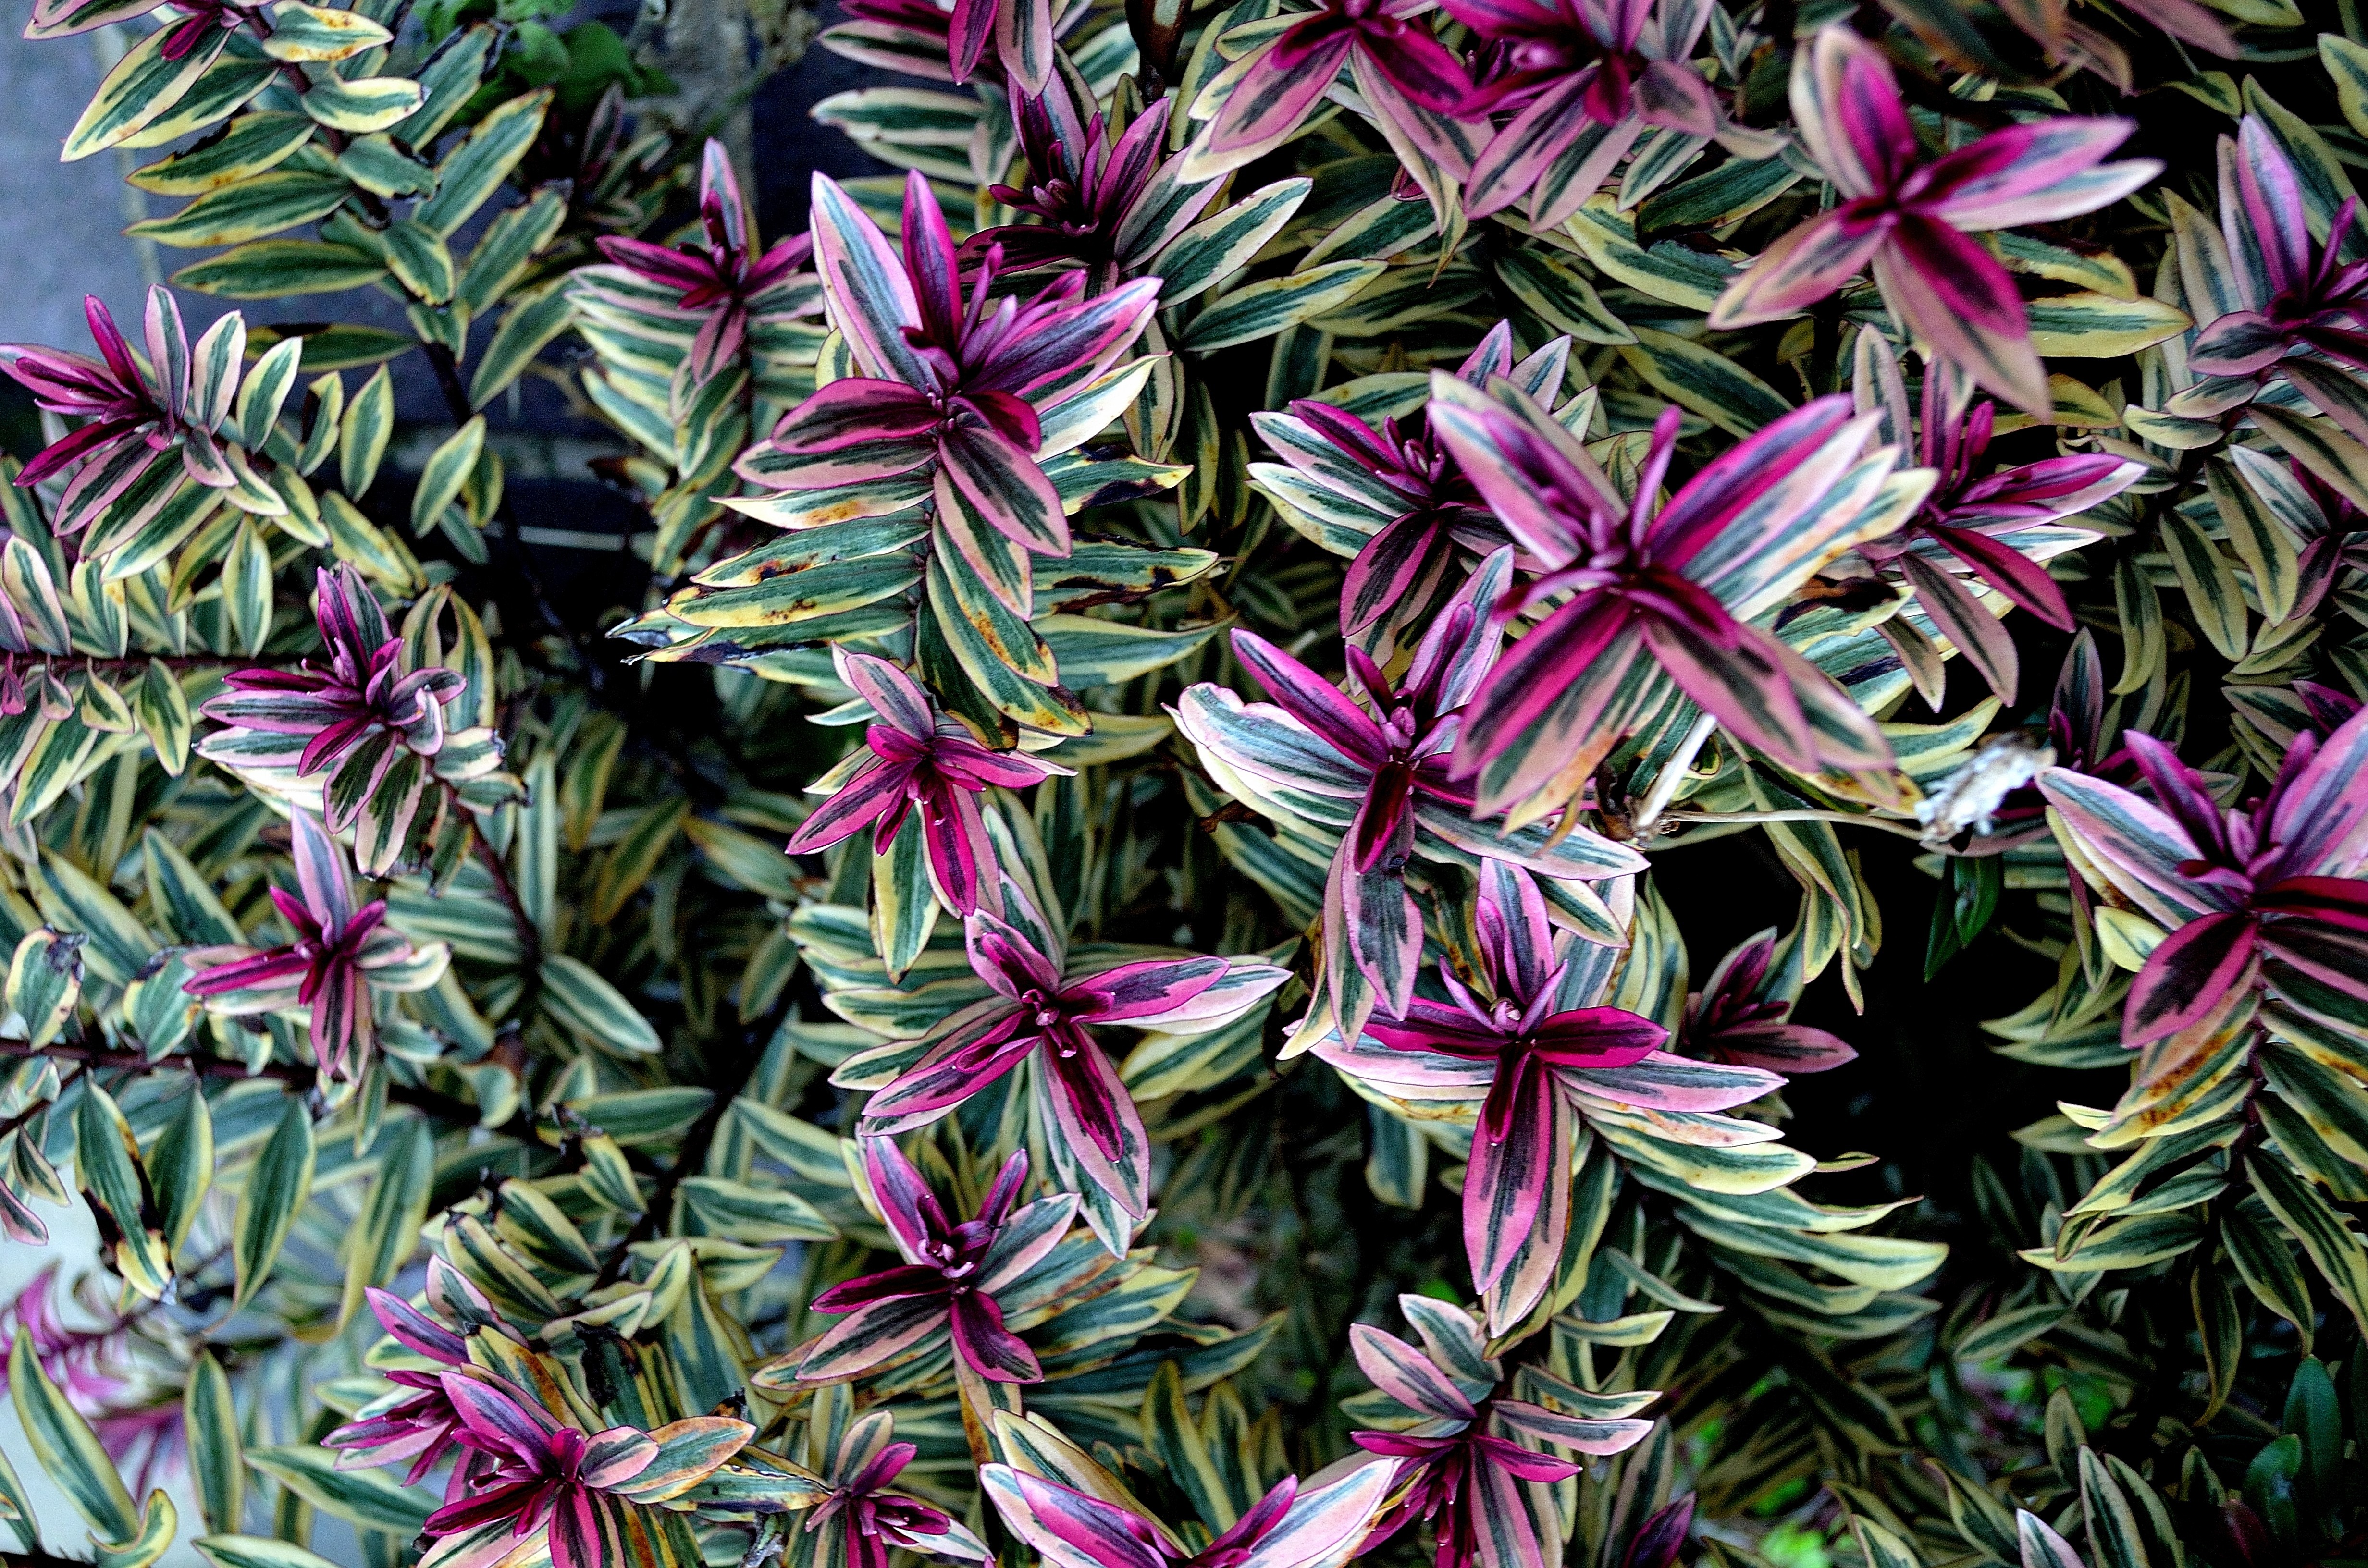
nature, plant, leaf, flower, petal, pattern, green, red, herb, macro, botany, flora, season, ornament, leaves, background, shrub, flowering plant, land plant